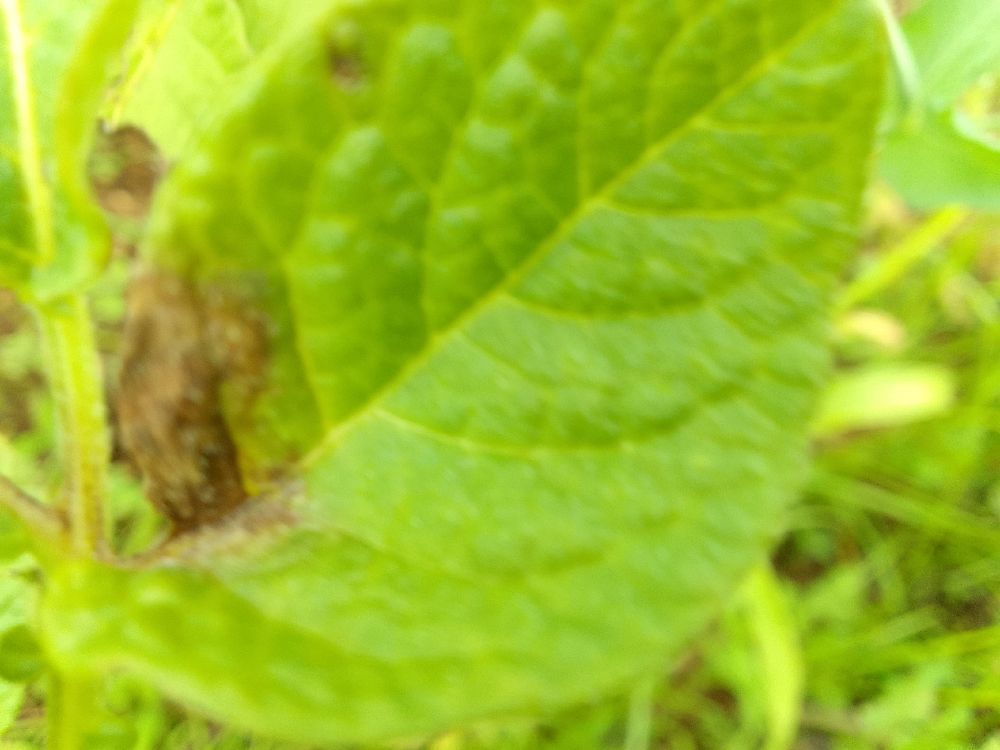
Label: Late blight